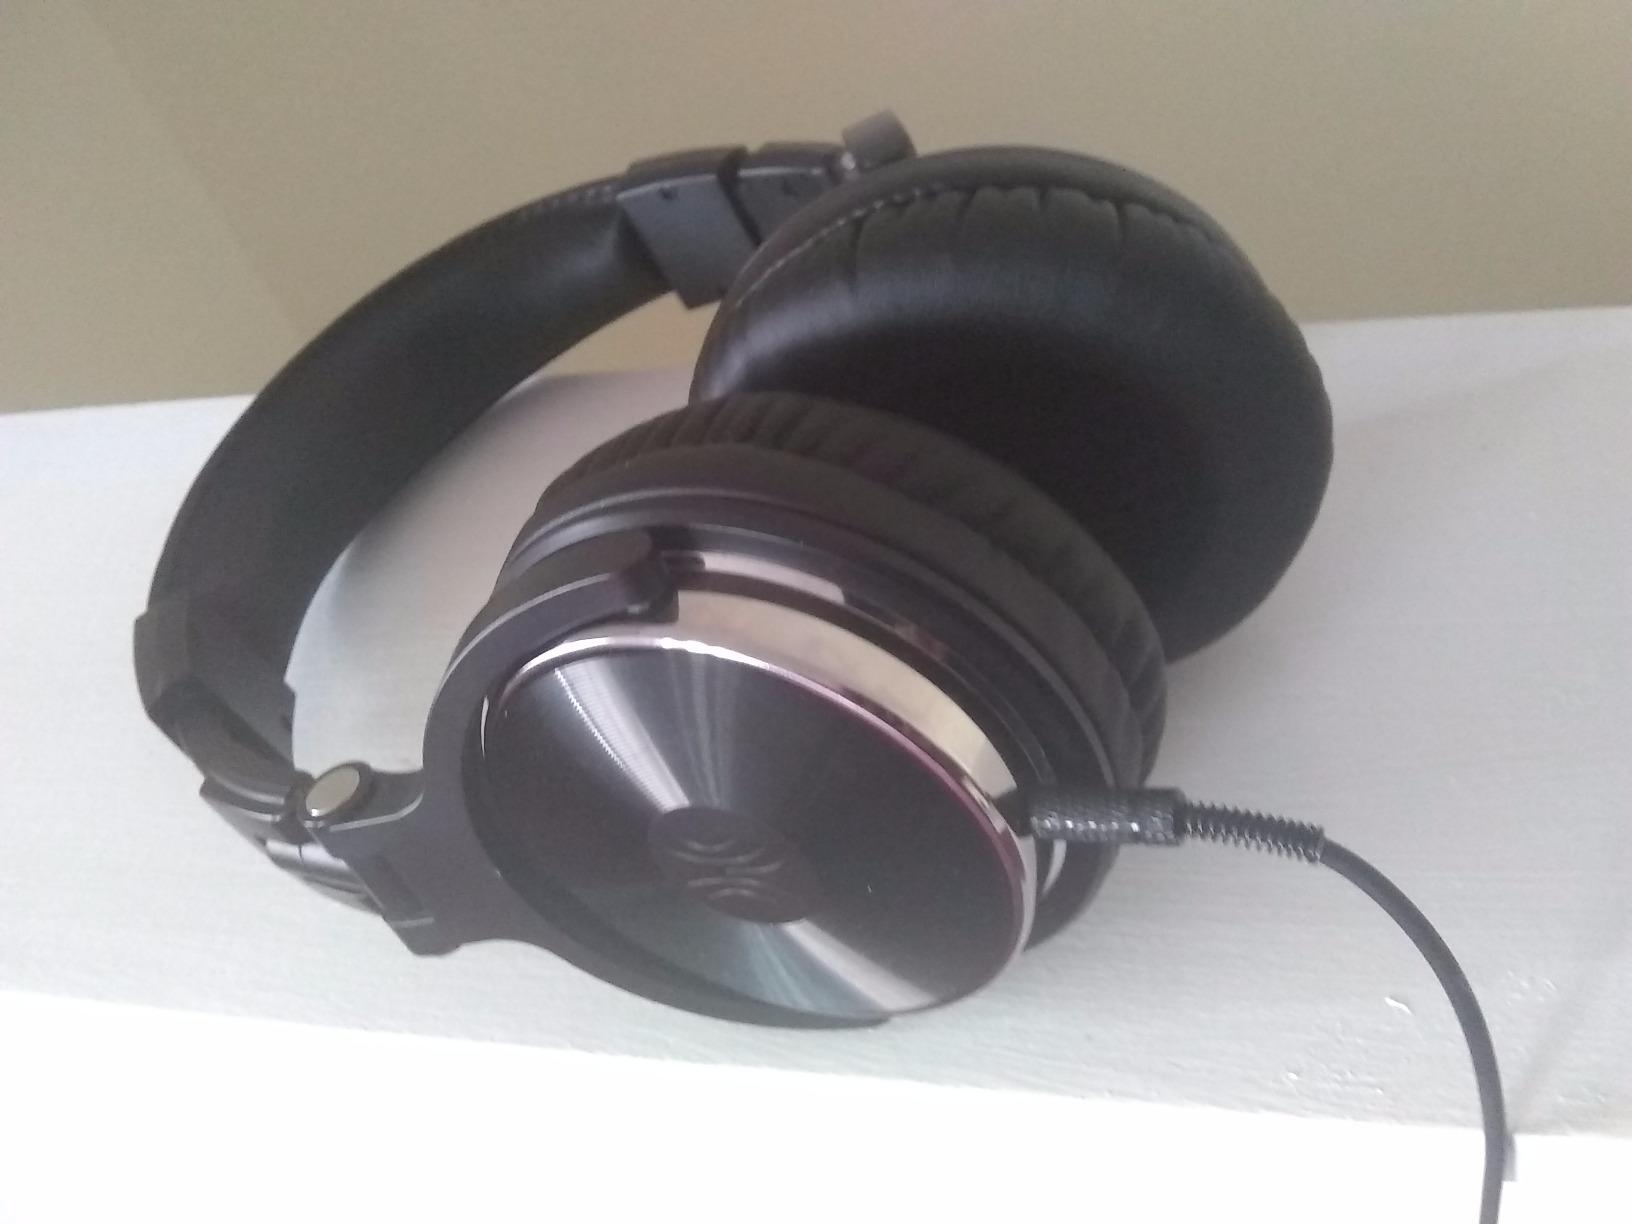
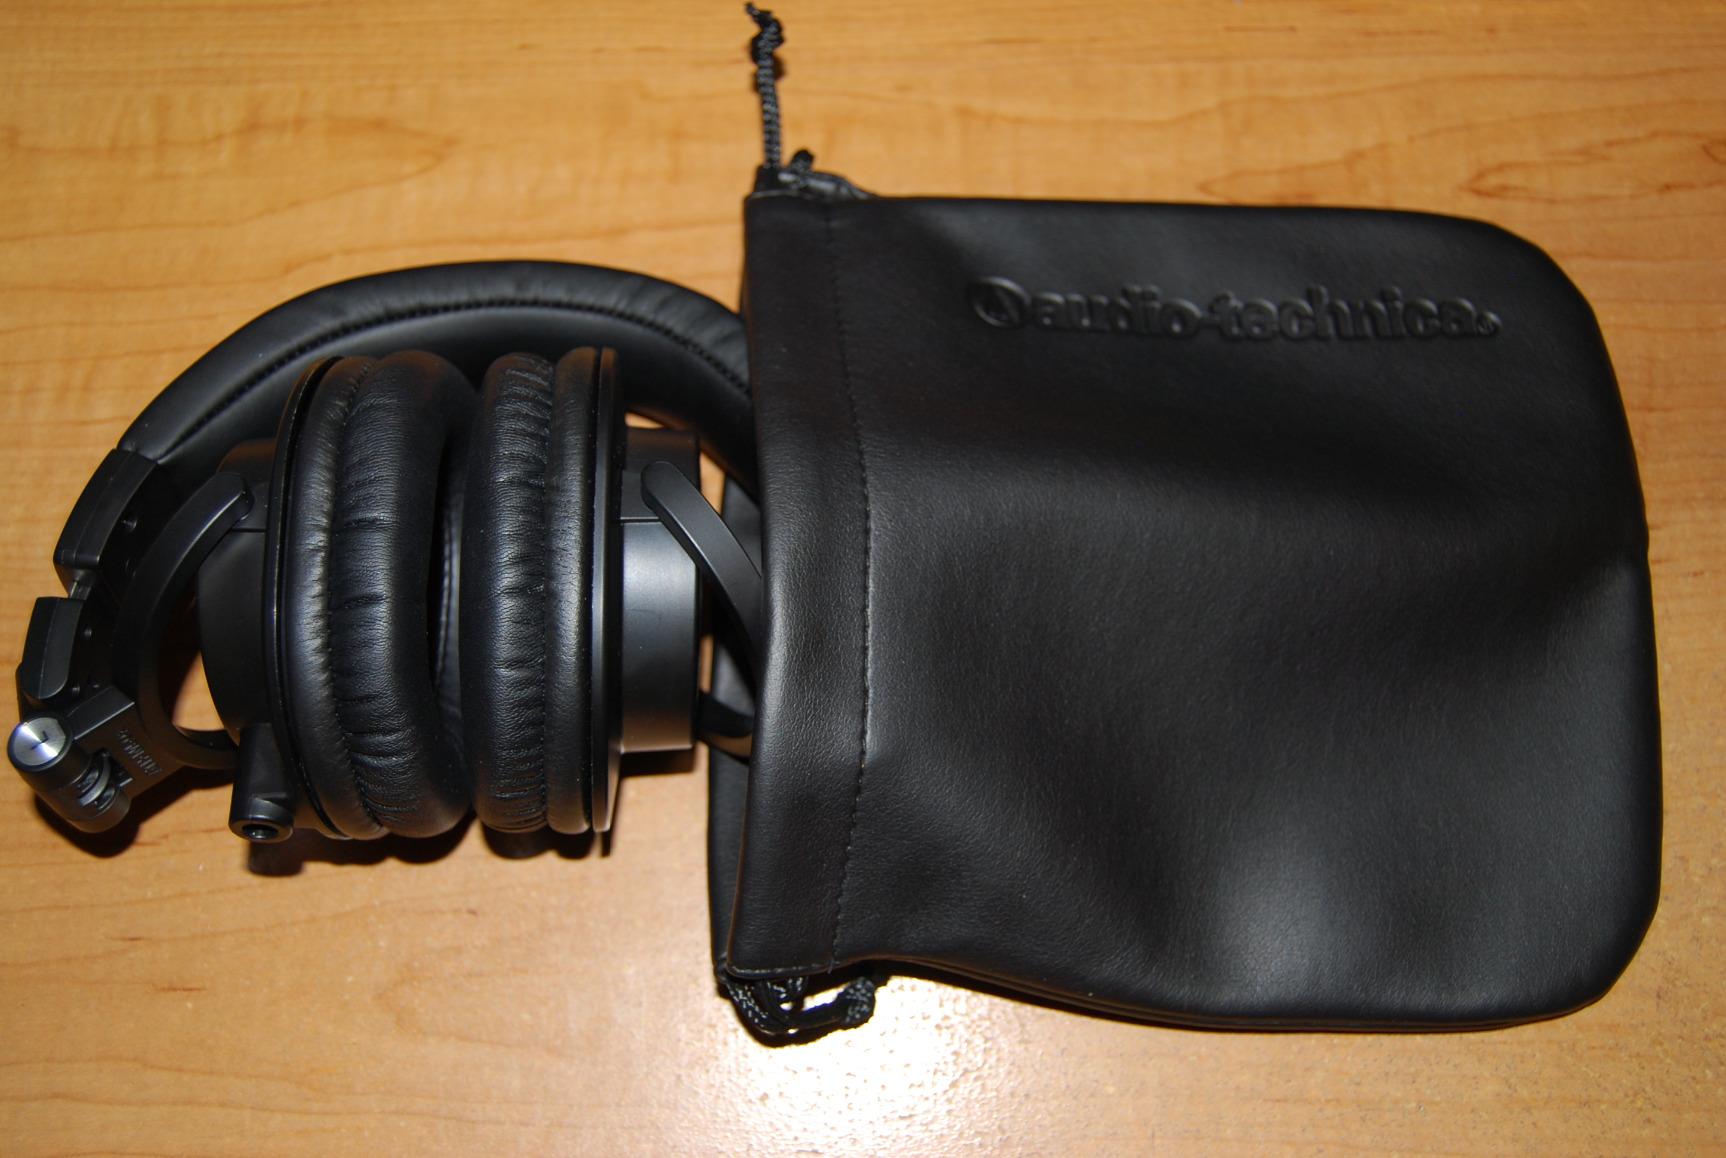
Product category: headphones
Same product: no